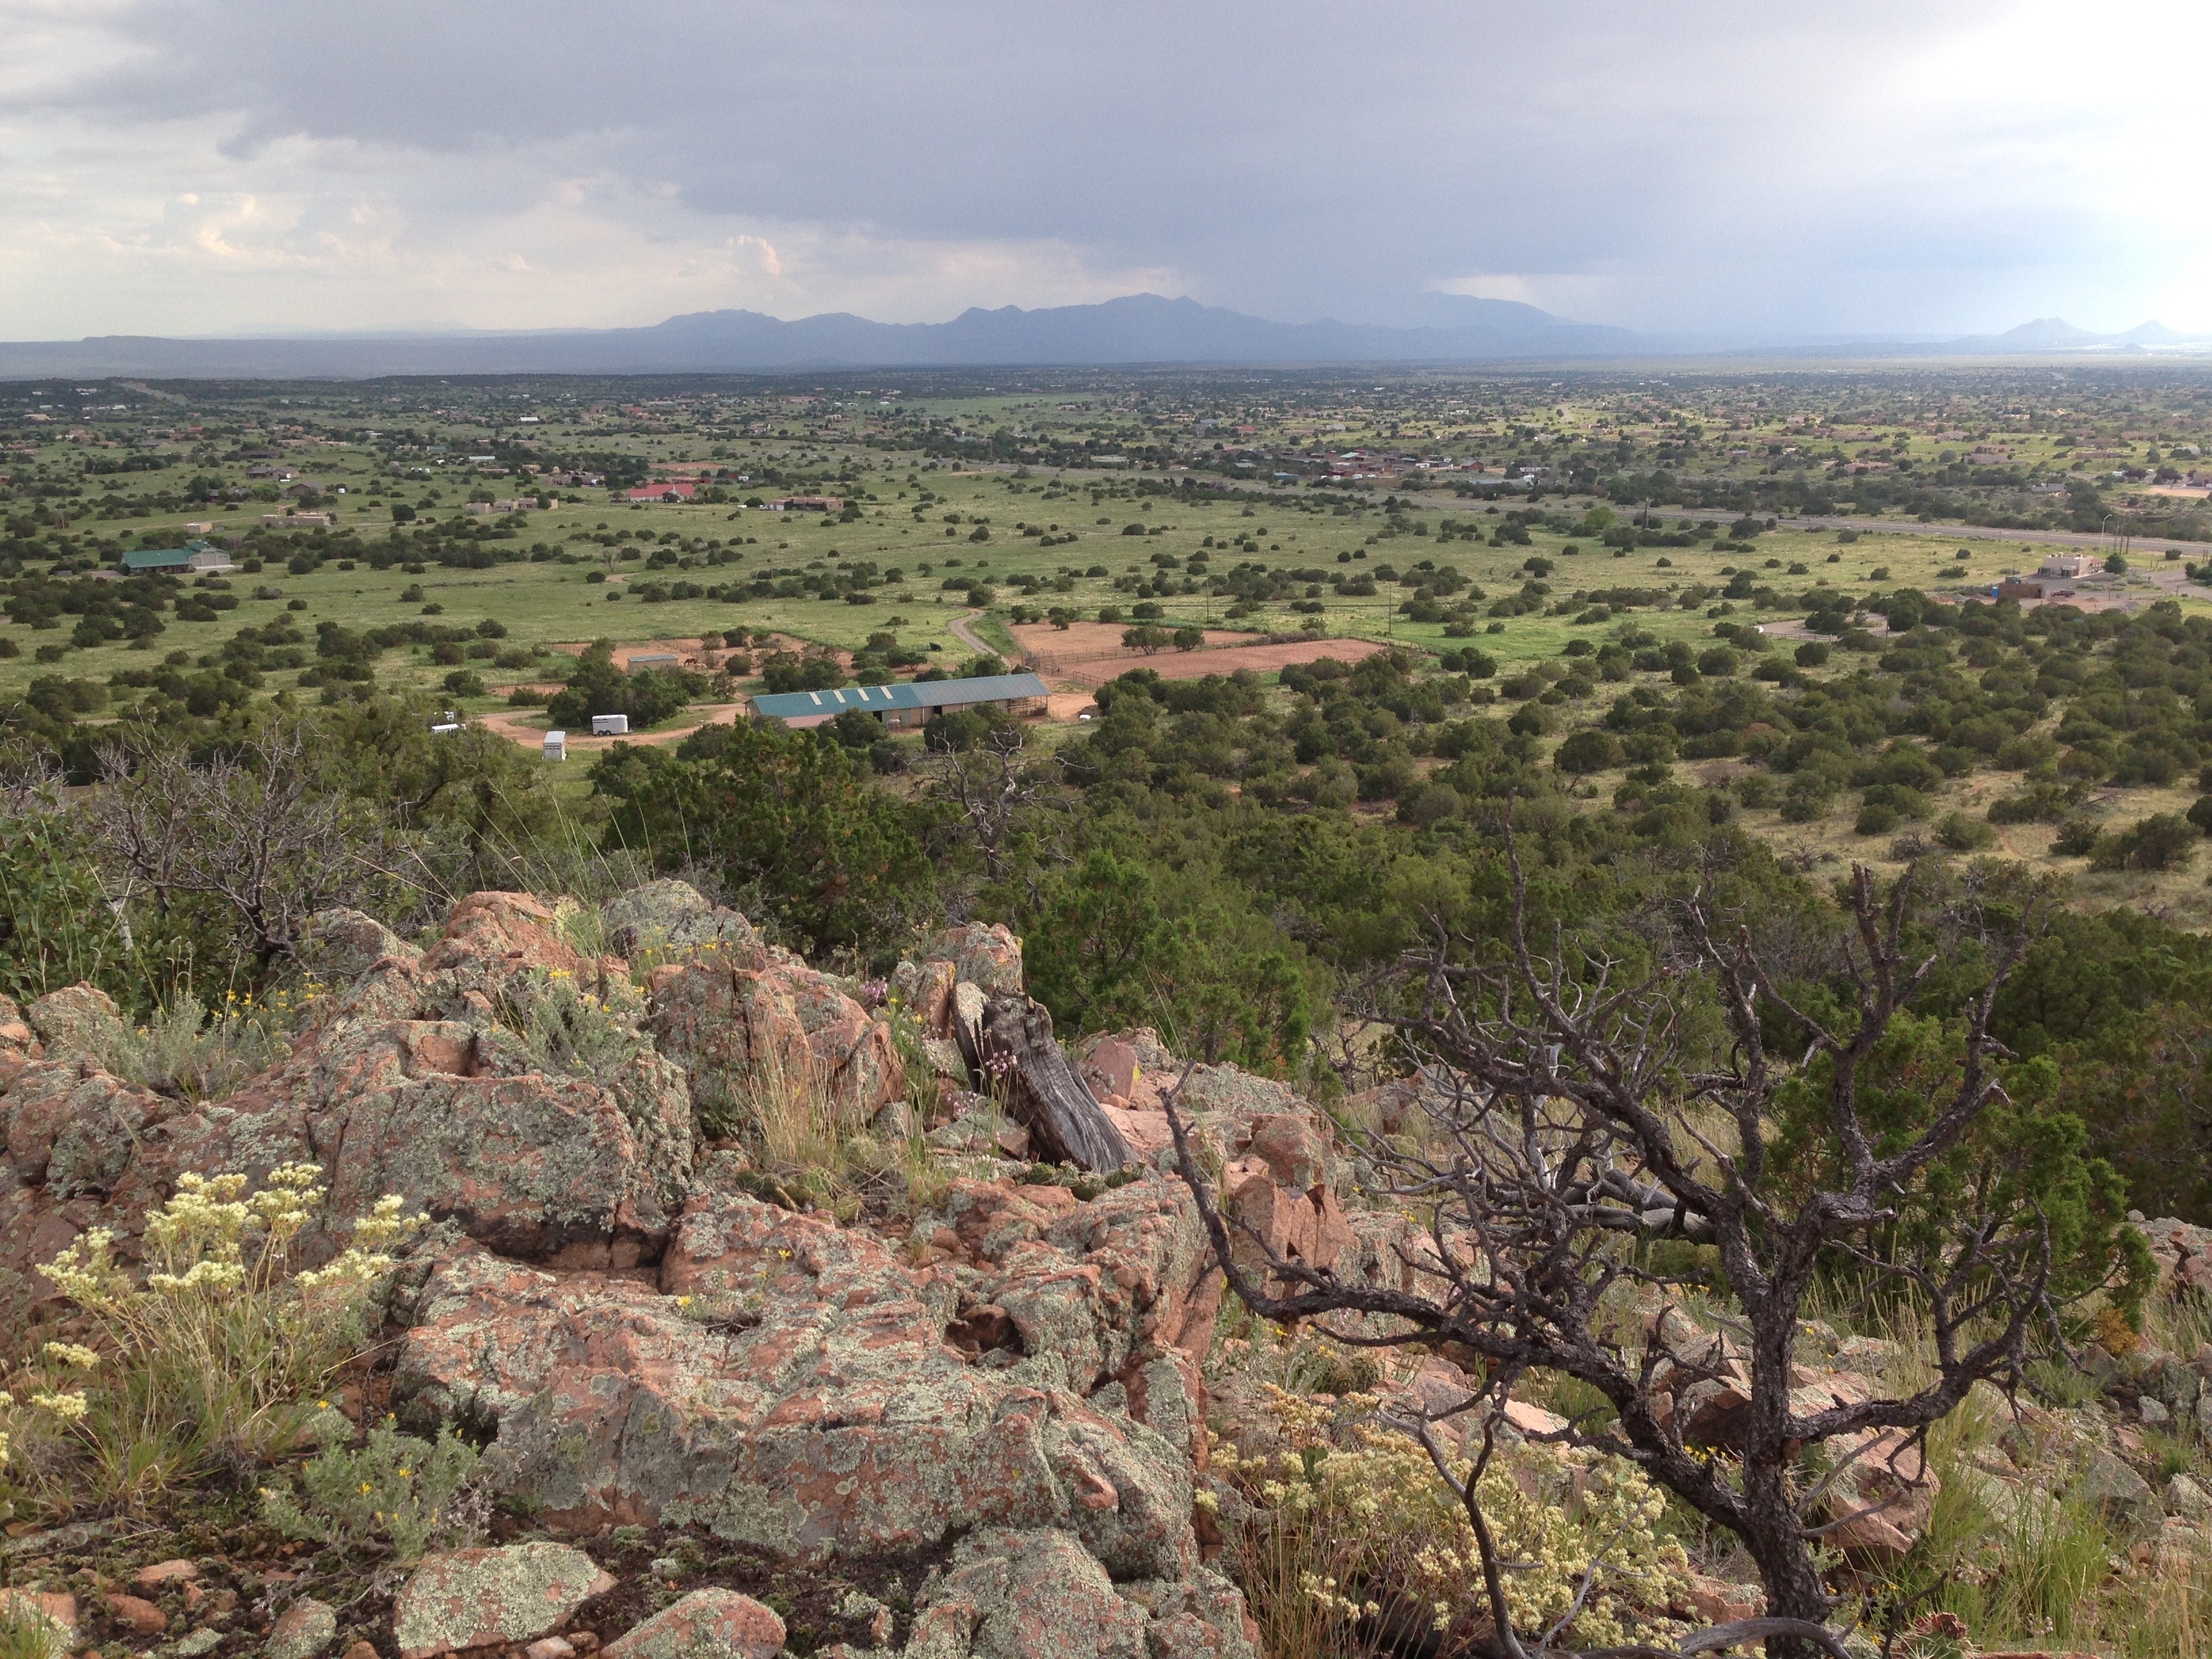
landscape, tree, path, wilderness, mountain, trail, hill, adventure, valley, cliff, soil, terrain, savanna, ridge, plain, geology, plateau, habitat, ecosystem, natural environment, galisteo basin, southwest landscape